Alberto Contador

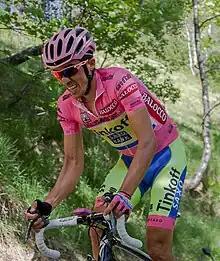
Contador wearing the "maglia rosa" at the 2015 Giro d'Italia

After a disappointing 2013 season, Contador went into the season trying to find the form that allowed him to take numerous victories in the past. Contador's first objective of the season was the Volta ao Algarve. Although he would lose time to Michał Kwiatkowski after his two consecutive stage wins, Contador showed his much improving form in the race, taking third in the second stage and fourth in the third stage individual time trial before taking his first win of the season on the fourth stage. In the stage featuring a summit finish at Alto do Malhão, Contador attacked a kilometre from the finish as he eventually soloed to the stage win, three seconds ahead of Rui Costa. He eventually finished second overall, 19 seconds down on Kwiatkowski.